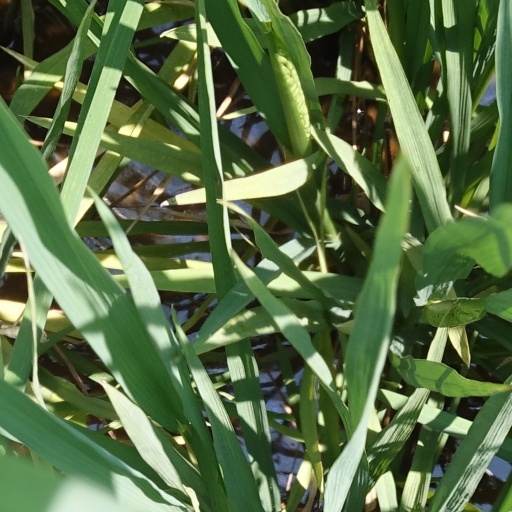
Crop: rice